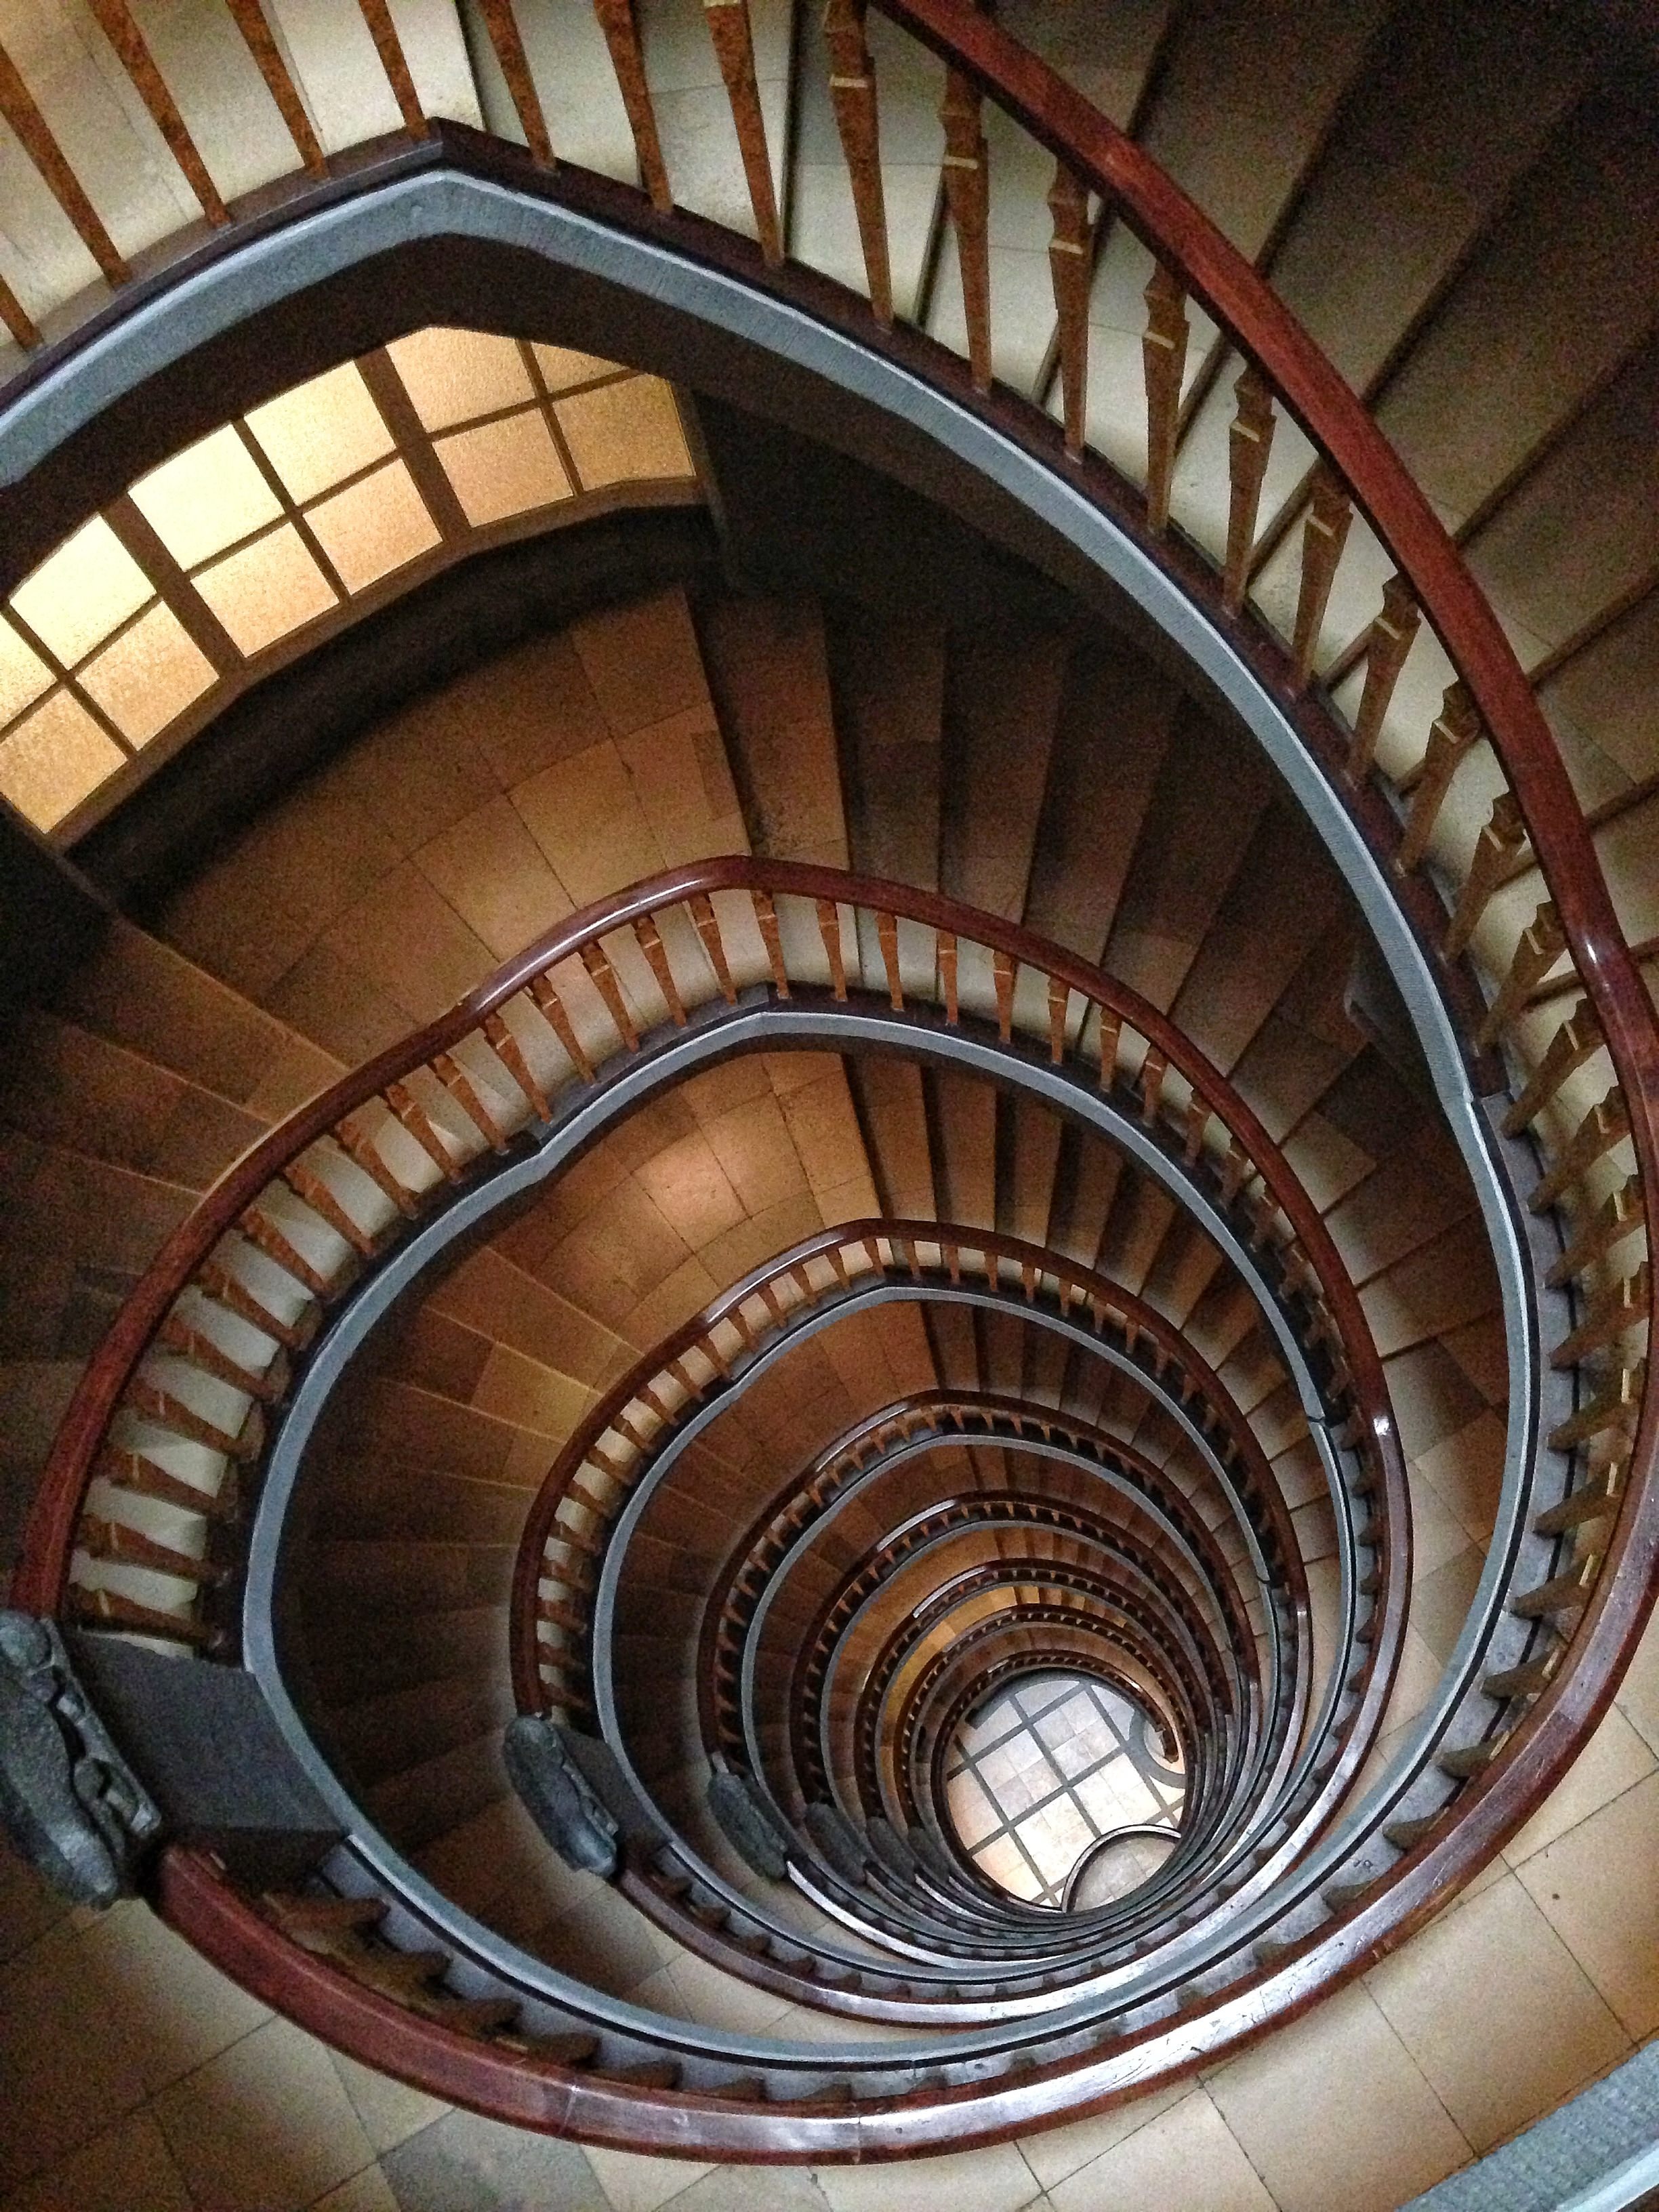
architecture, structure, wood, spiral, window, building, staircase, arch, ceiling, high, spiral staircase, circle, art, stairs, symmetry, dome, rise, shape, gradually, kontor, daylighting, kontorhaus, man made object